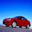
Label: automobile